Hanan Ashrawi

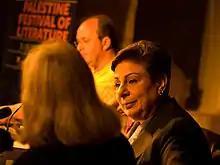
Ashrawi in 2008

While voluntarily a student but denied re-entry to the West Bank, she became the spokesperson for the General Union of Palestinian Students in Lebanon, helped organize women’s revolutionary groups and served as a guide to foreign reporters visiting Palestinian refugee camps.